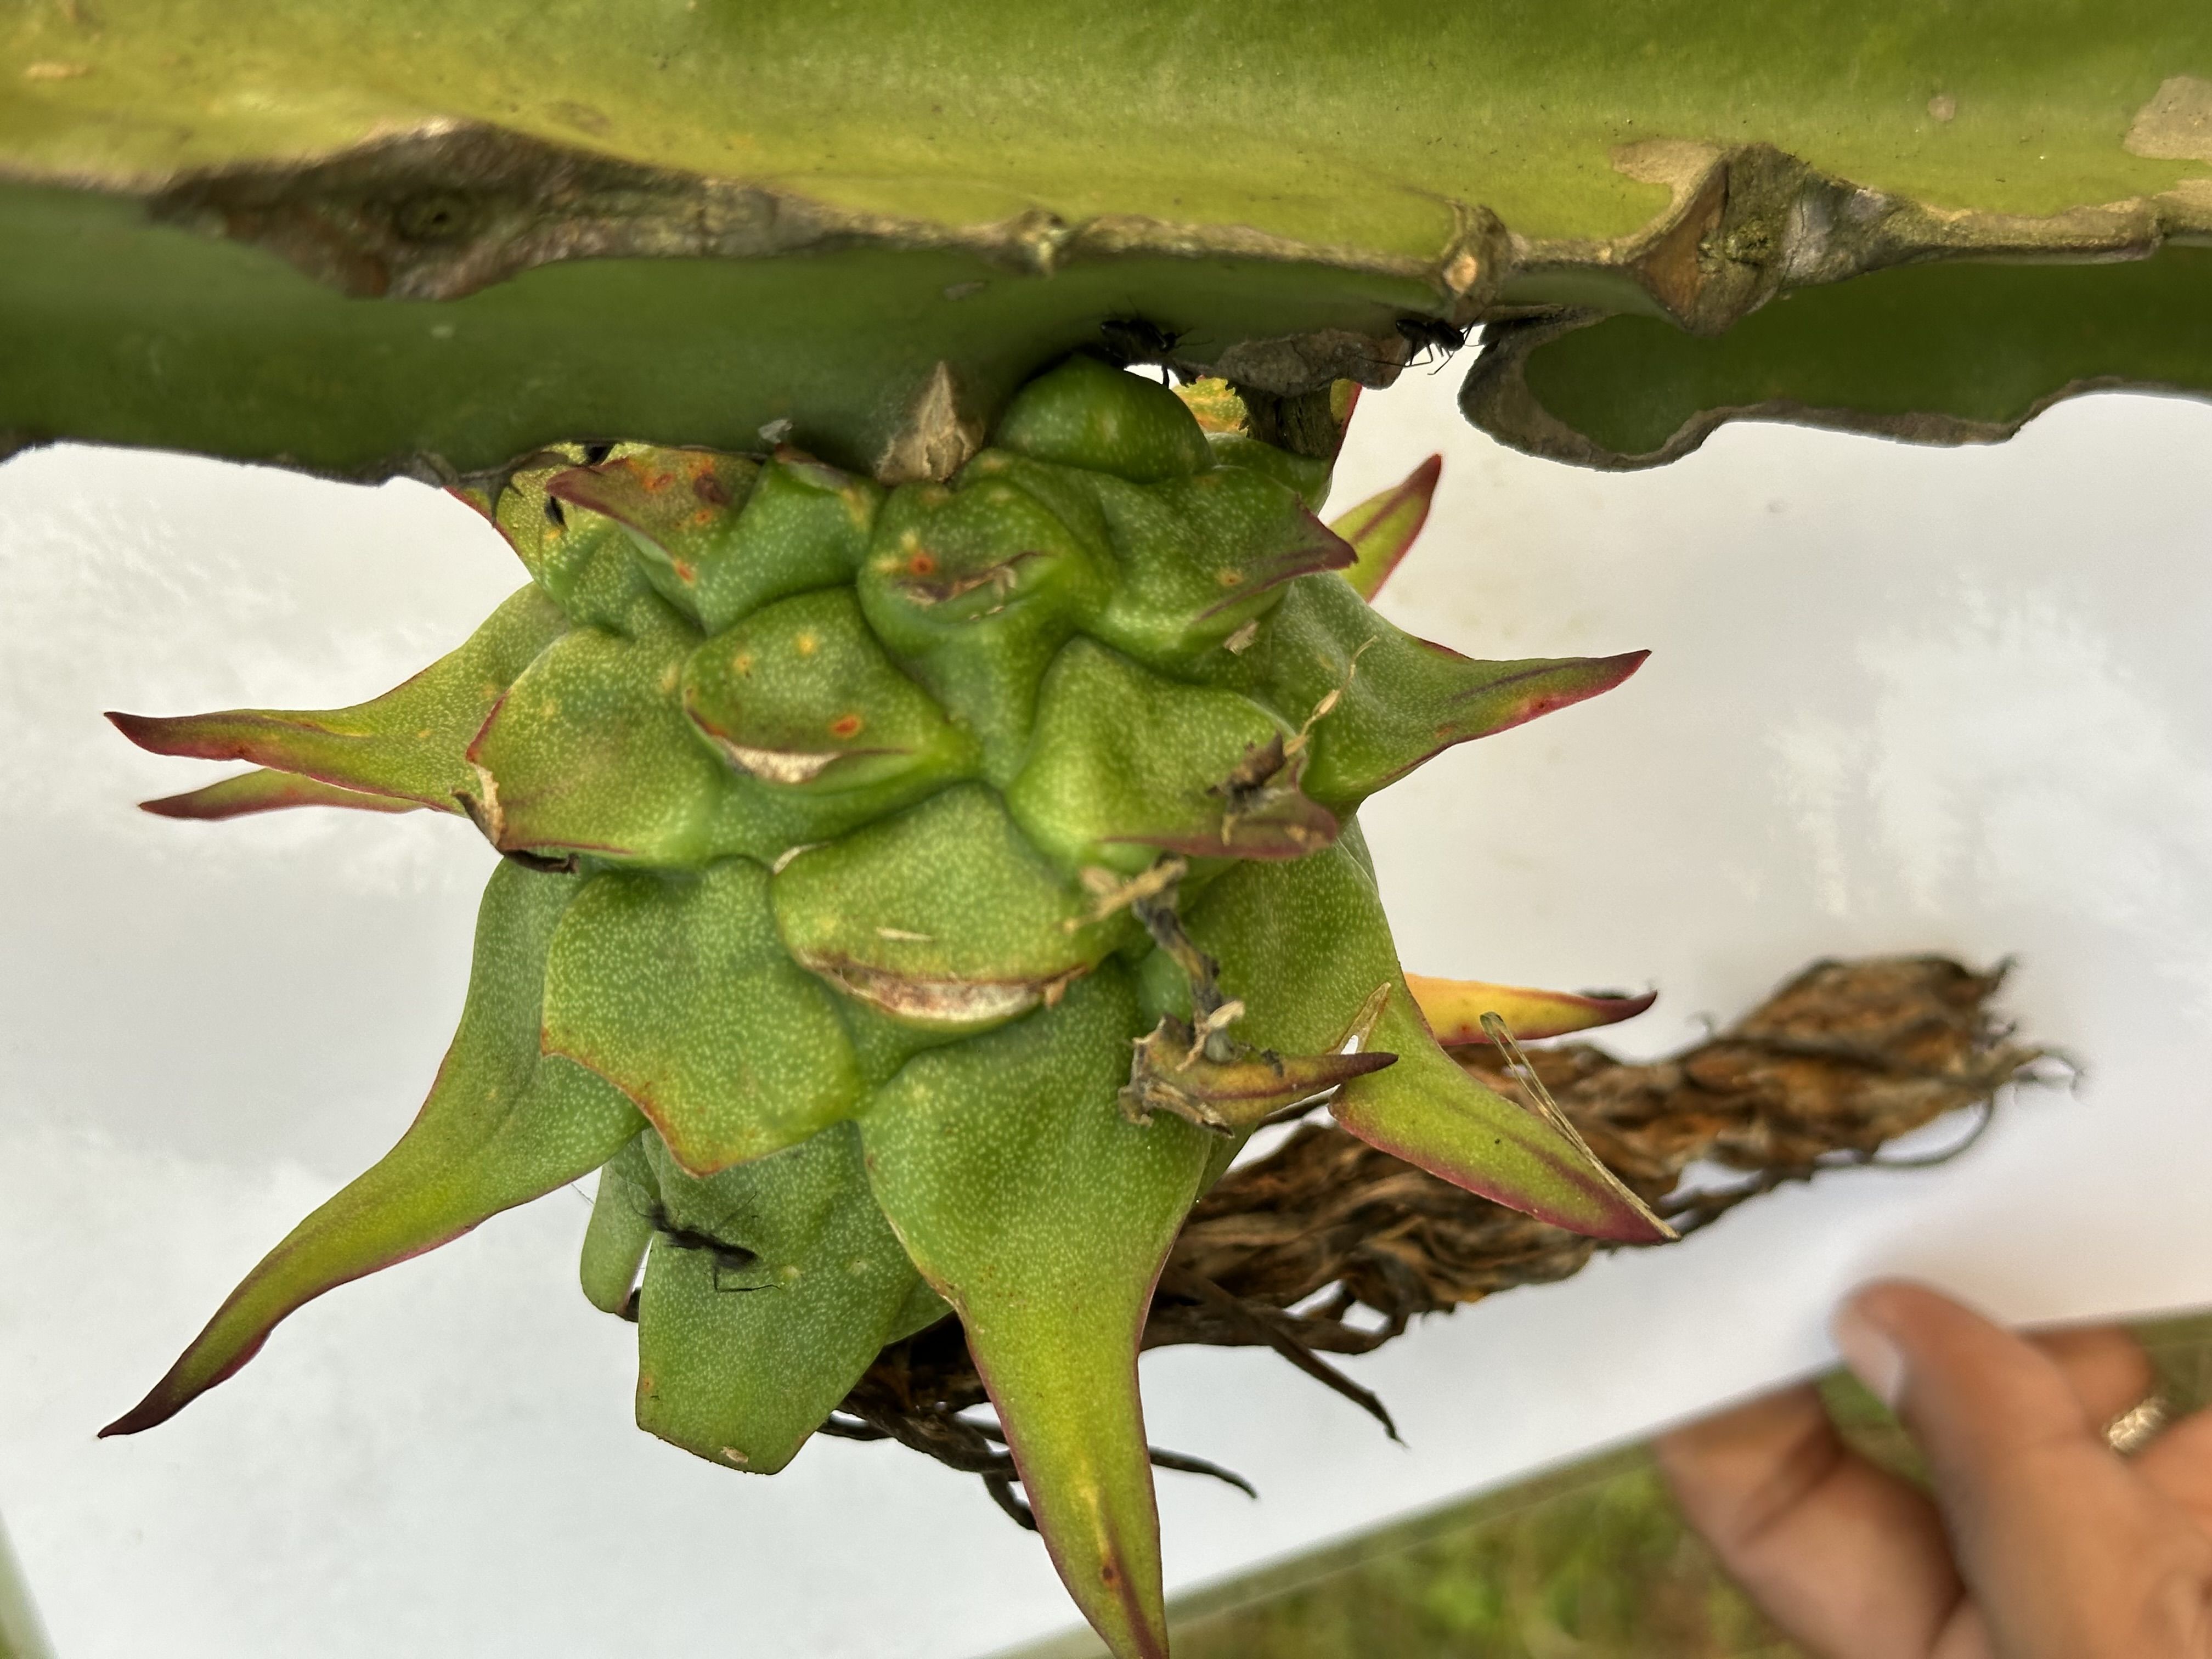
Label: Good fruit